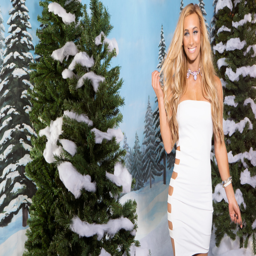
person in a winter wonderland